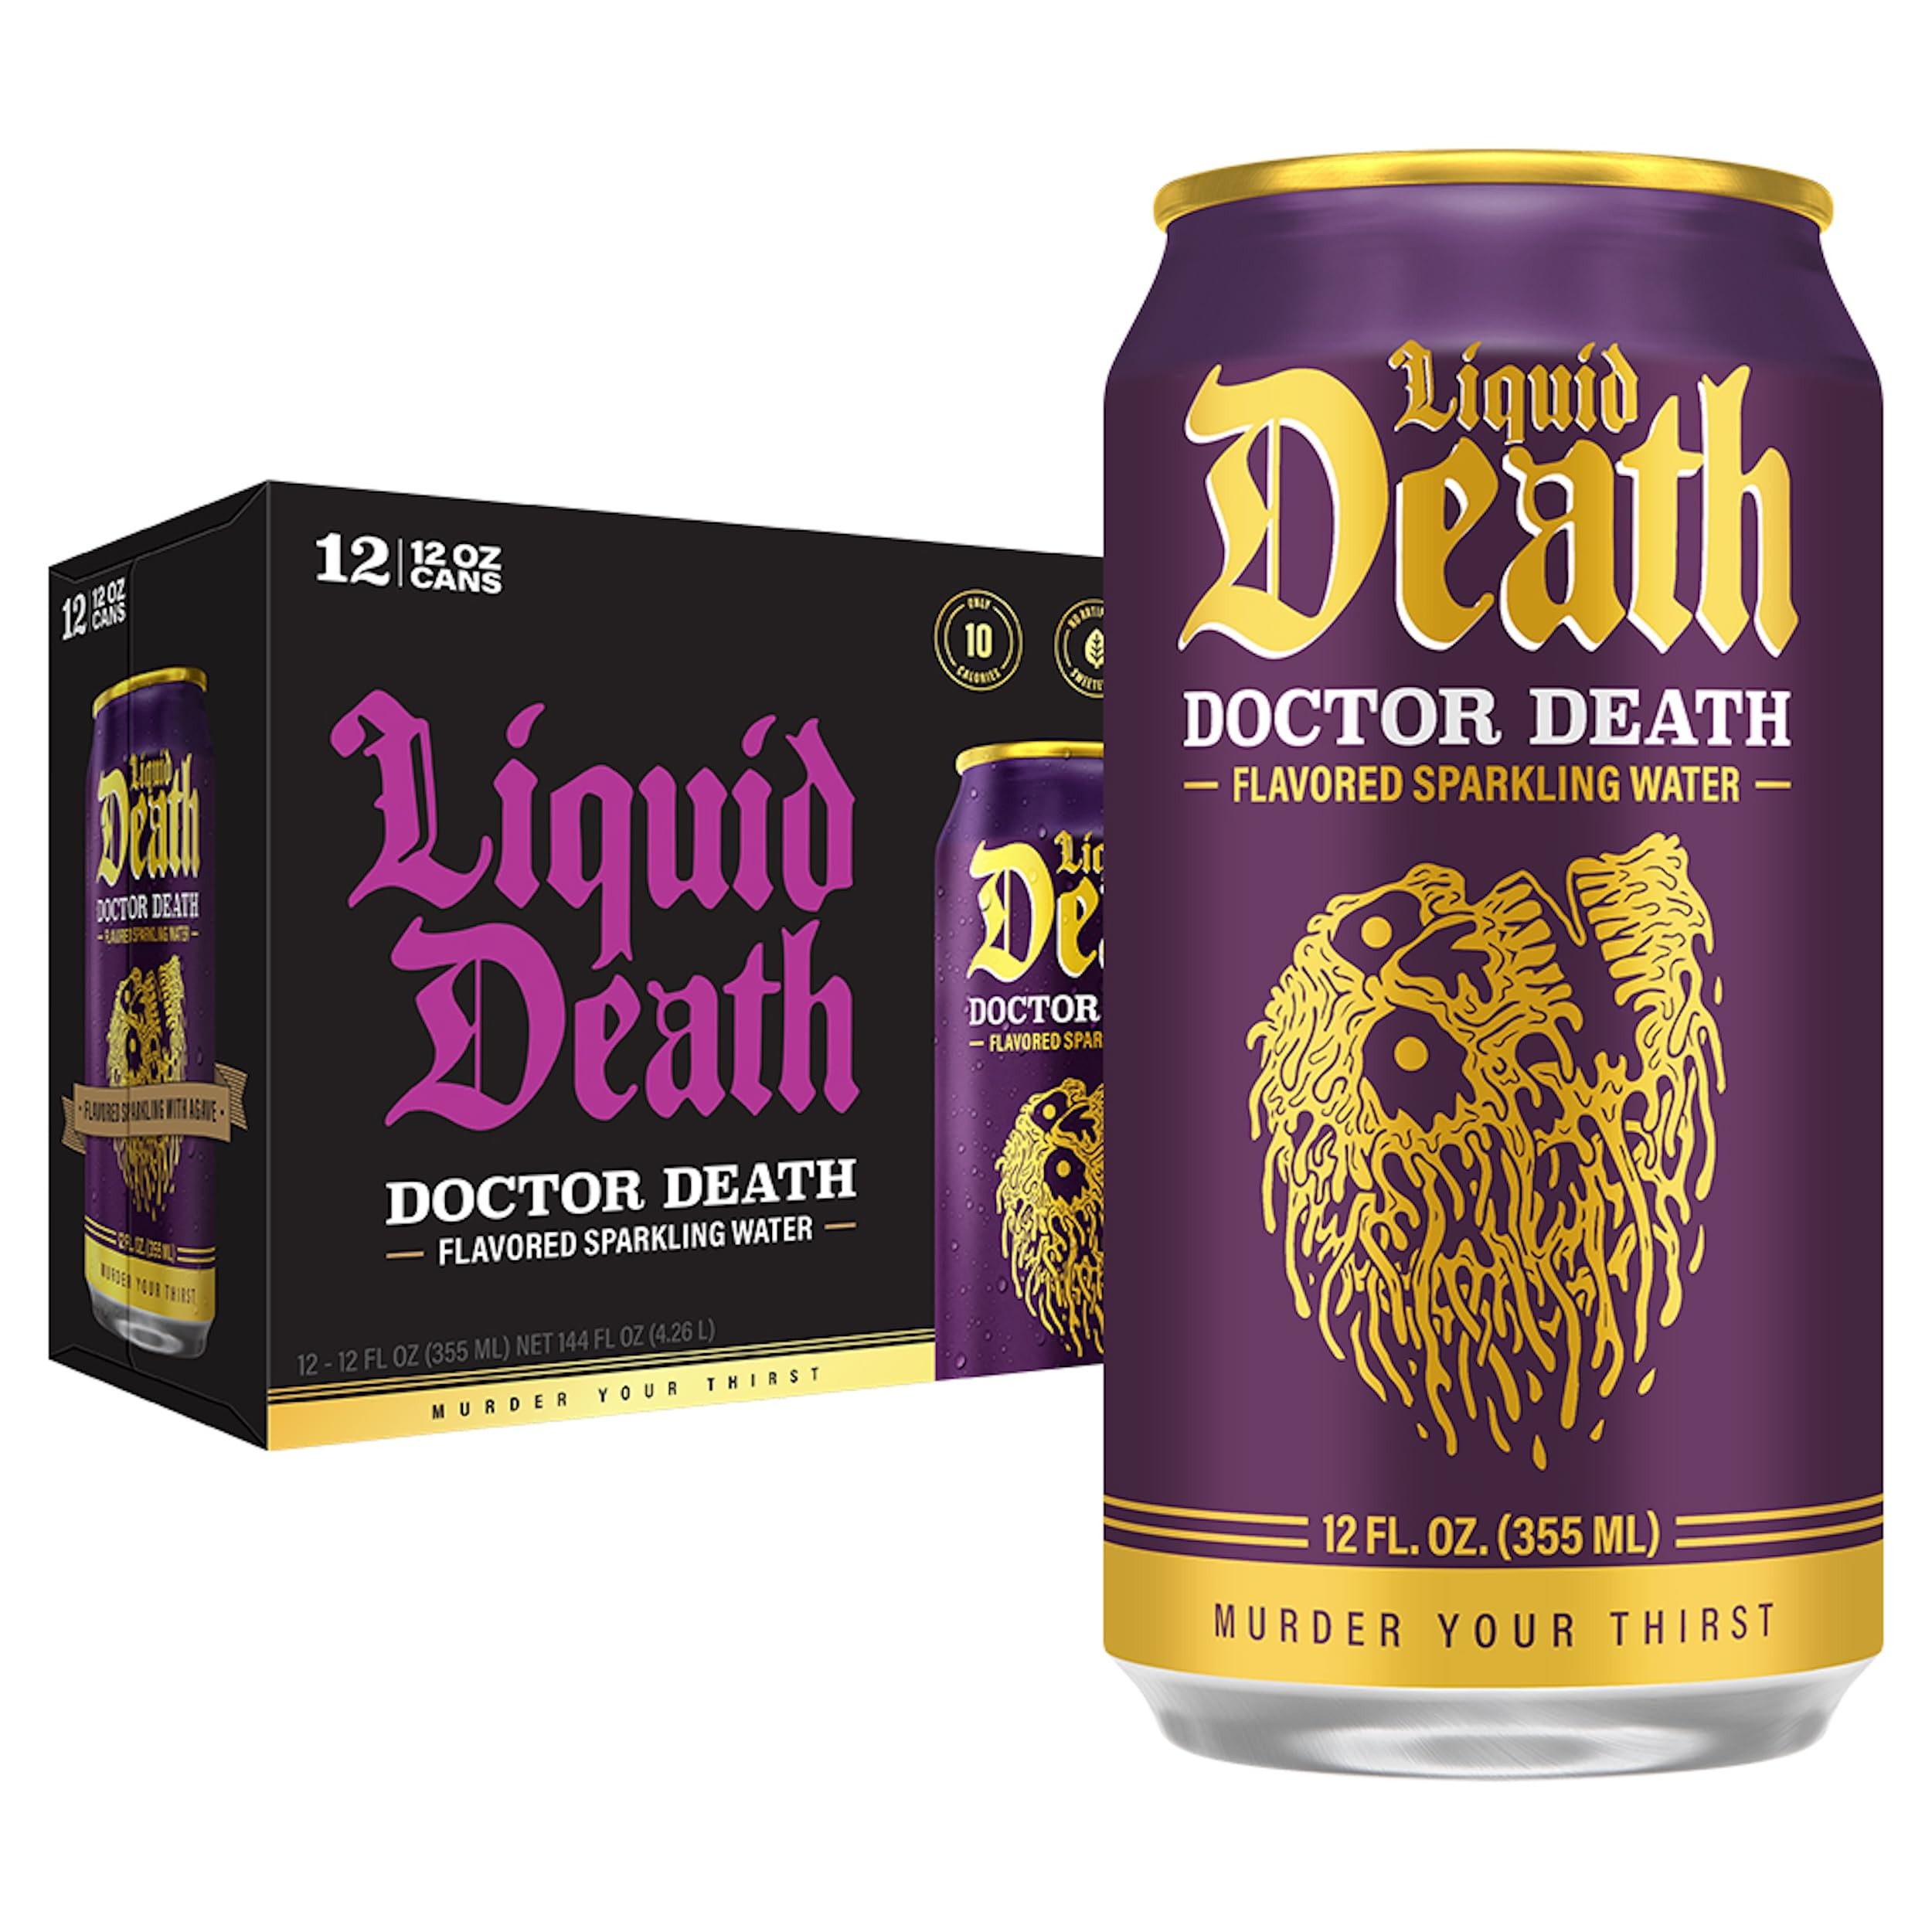
Item Name: Liquid Death, Doctor Death, Soda-Flavored Sparkling Water, 12-Pack (12oz Cans), Low Calorie & No Artificial Sweeteners
Bullet Point 1: Soda-Flavored Sparkling Water
Bullet Point 2: 2g Sugar
Bullet Point 3: 10 Calories
Bullet Point 4: No Artificial Sweeteners
Bullet Point 5: Infinitely Recyclable Aluminum Cans
Bullet Point 6: Portion of Proceeds Donated To Help Kill Plastic Pollution
Value: 144.0
Unit: Fl Oz

Price: 6.735